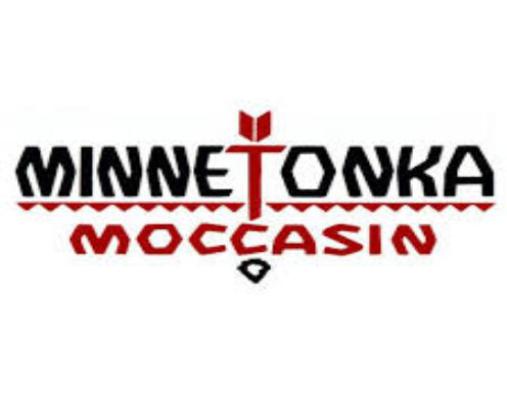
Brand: minnetonka
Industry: Clothes